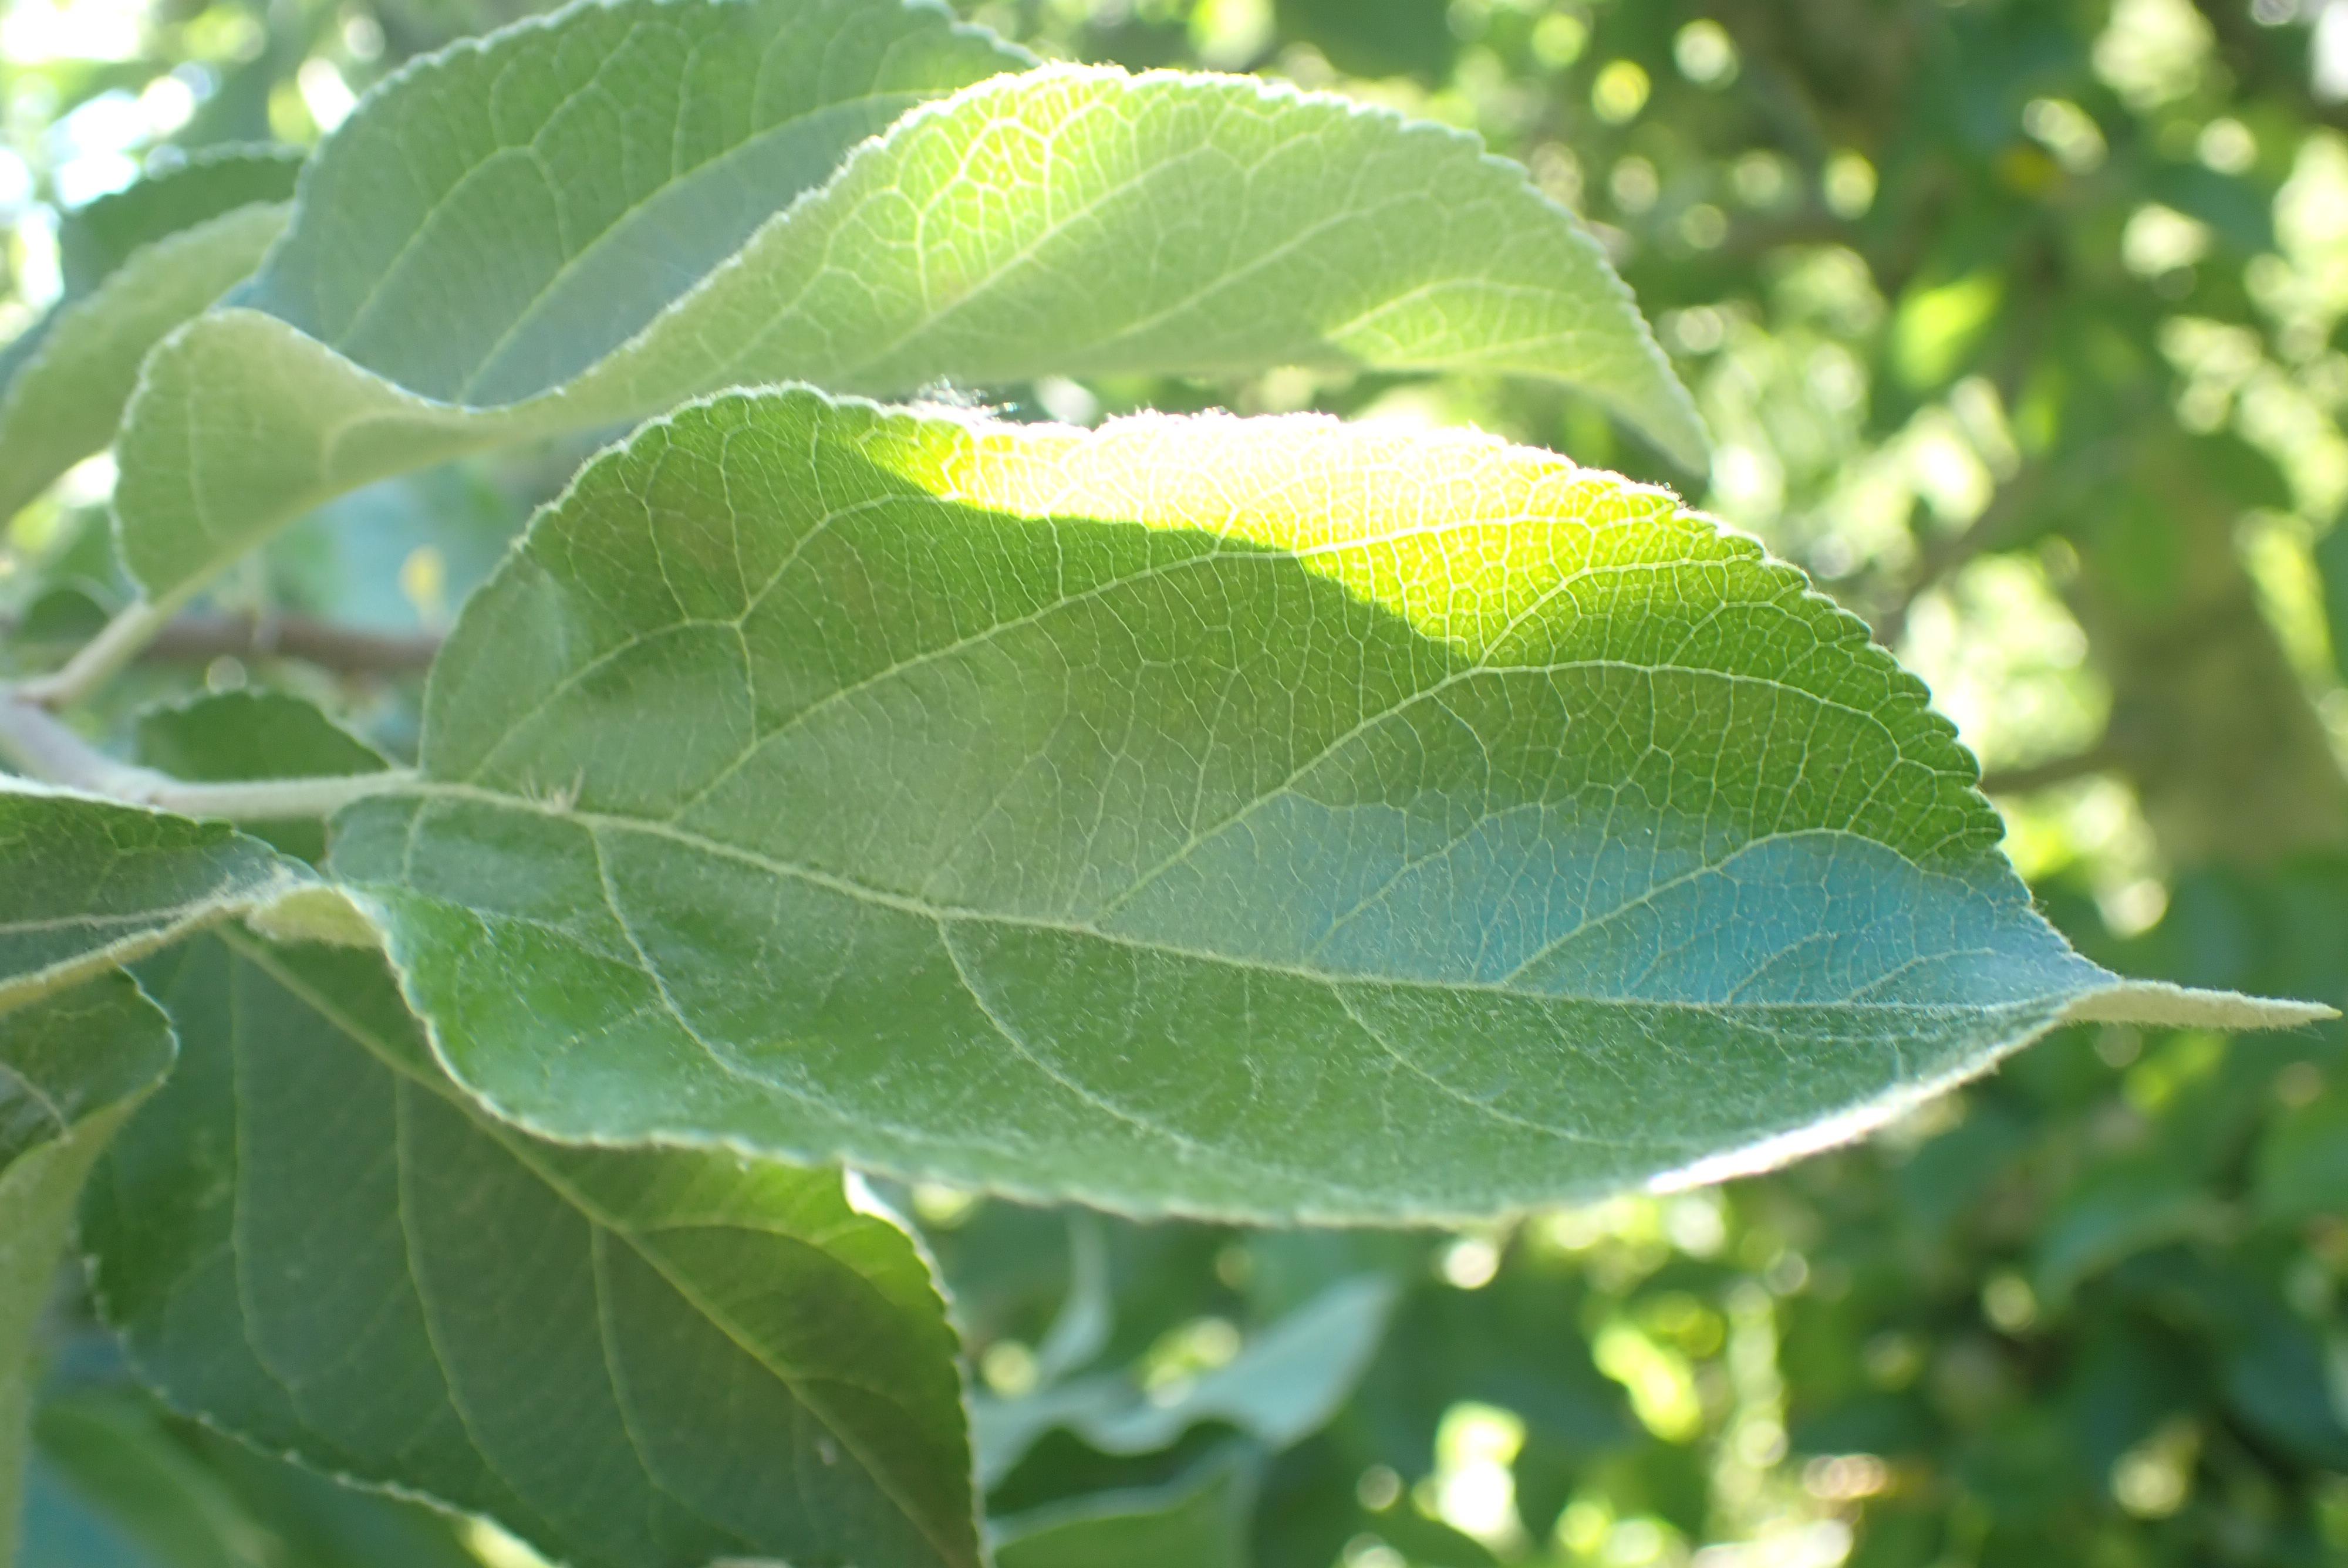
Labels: healthy